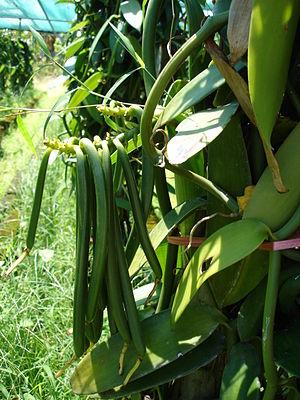
La vanille est une épice constituée par le fruit de certaines orchidées lianescentes tropicales d'origine mésoaméricaine du genre Vanilla, principalement de l'espèce Vanilla planifolia.